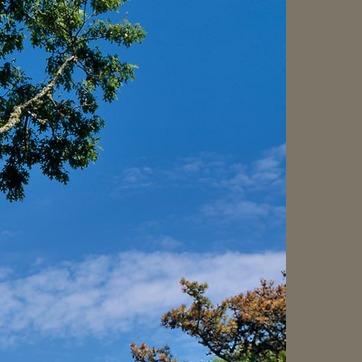
Material: sky